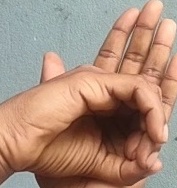
ASL sign: 0